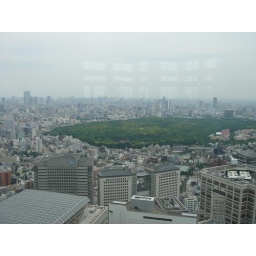
from the Tokyo city govt. building in Shinjuku--observatory on 45th floor